Eddie Willis

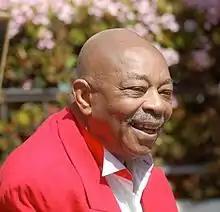
Willis at a ceremony in March 2013 to receive a star on the Hollywood Walk of Fame for the Funk Brothers

Eddie "Chank" Willis (June 3, 1936 – August 20, 2018) was an American soul musician. Willis played electric guitar and occasional electric sitar for Motown's in-house studio band, The Funk Brothers, during the 1960s and early 1970s.